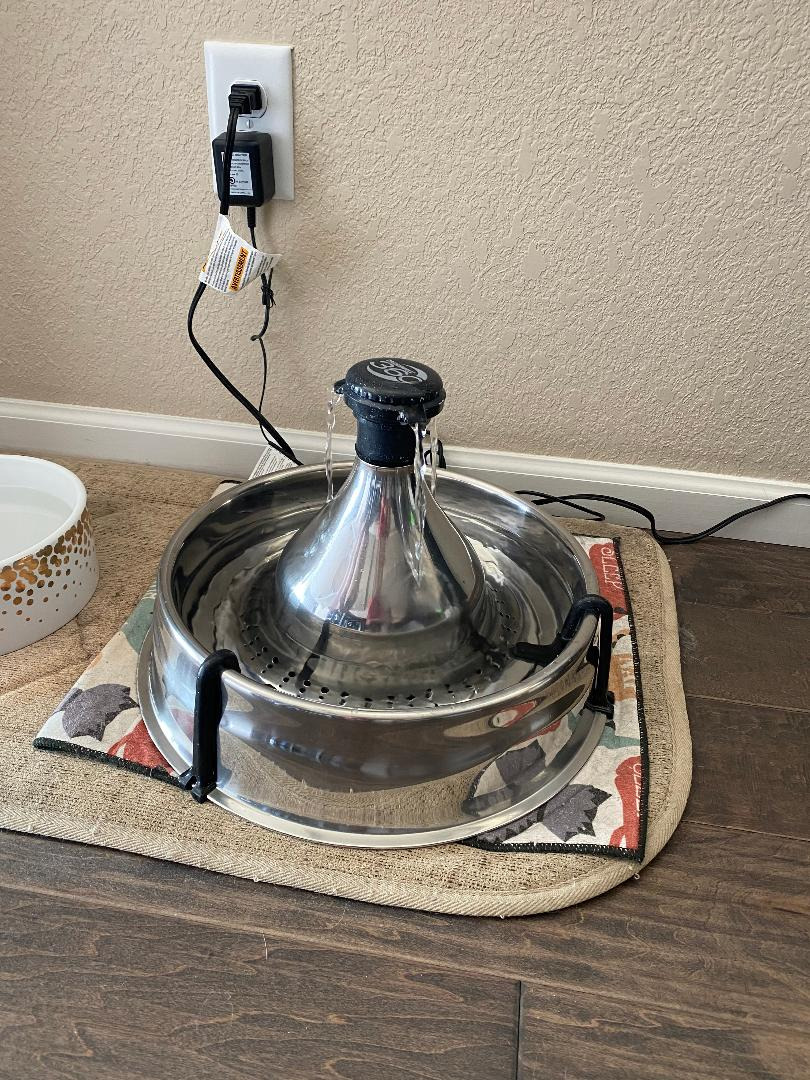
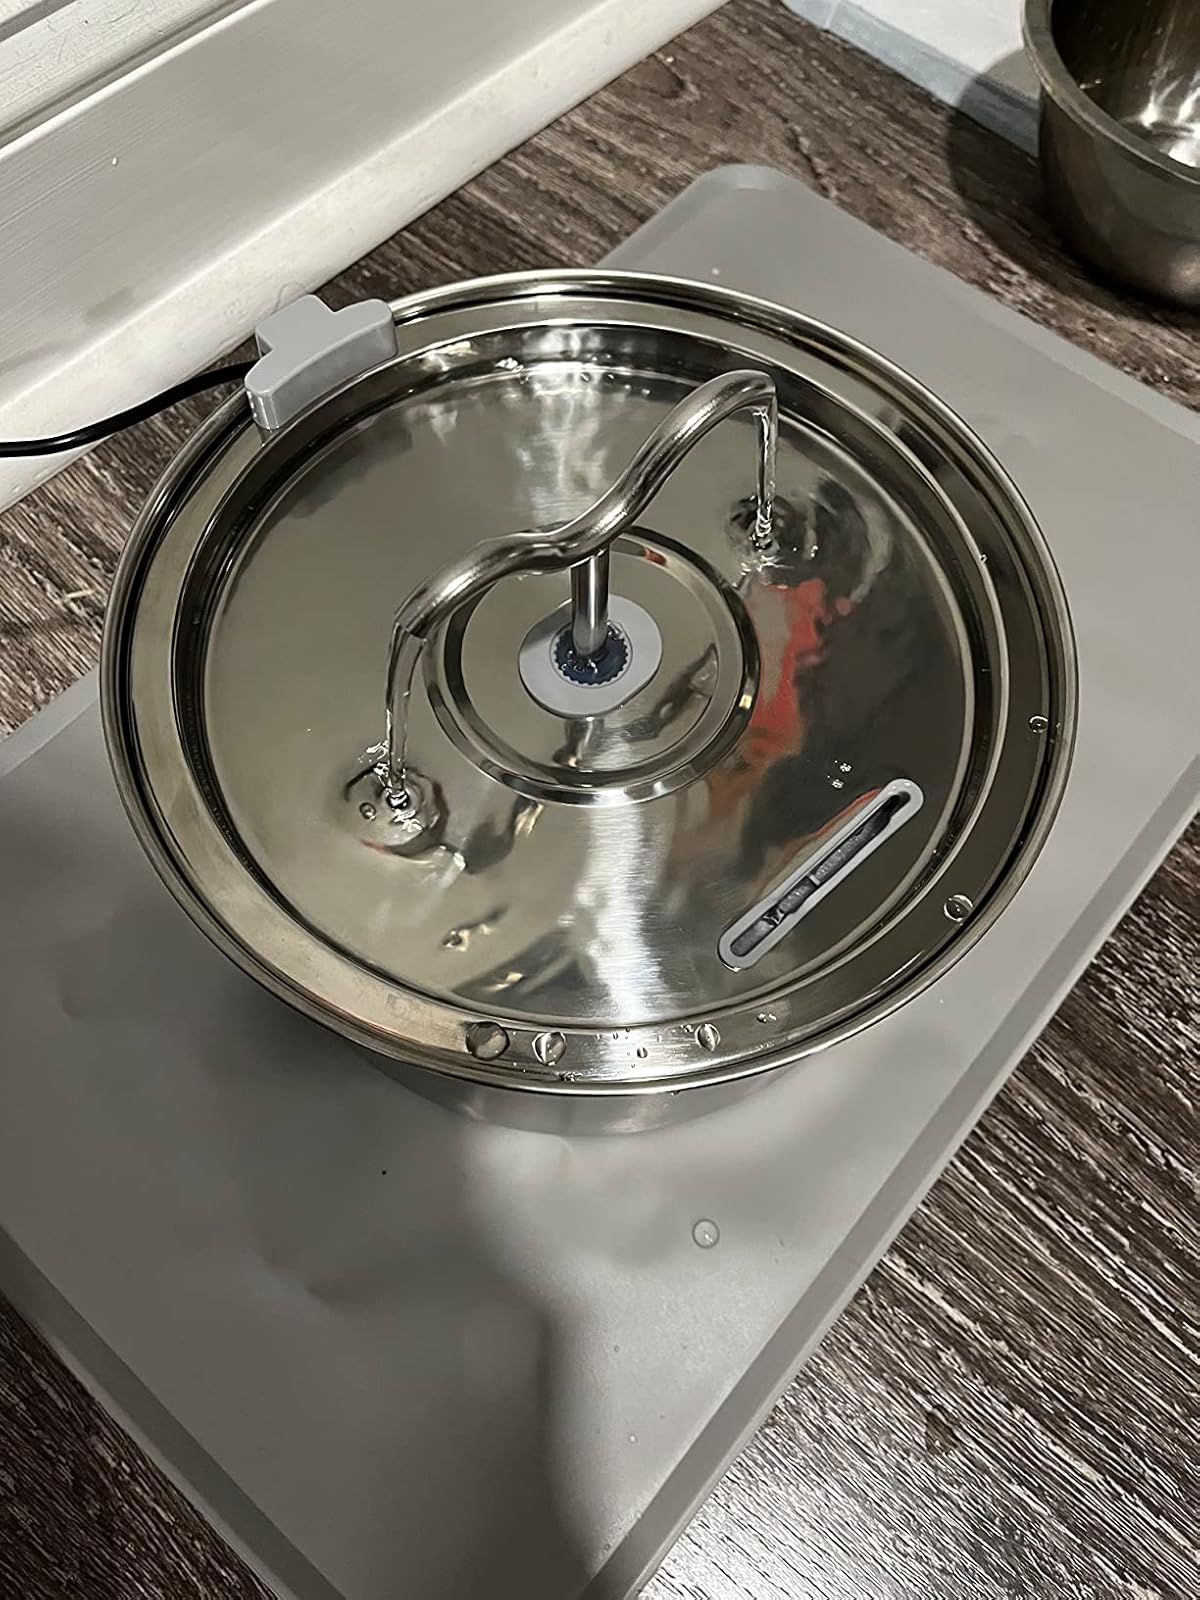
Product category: items_bowl
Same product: no